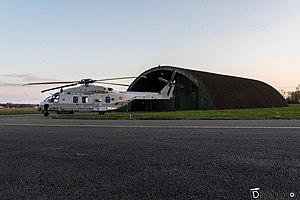
NH90 Belgian Air Force
La Base aérienne de Beauvechain est une base de la Force aérienne belge située près du village de Beauvechain dans la Province du Brabant wallon.
Le NHIndustries NH90 est un hélicoptère militaire de manœuvre et d'assaut bi-turbine européen, assigné au transport militaire, de la classe des 11 tonnes. Il fut conçu par une coopération entre la France, l'Allemagne, l'Italie et les Pays-Bas, rejoints après le lancement du premier prototype en 2000 par le Portugal, la Finlande, la Norvège, la Suède et enfin la Belgique. Il est produit par NHIndustries, une coentreprise européenne qui comprend Airbus Helicopters, AgustaWestland — fusionnée avec Leonardo-Finmeccanica en 2016 — et Fokker Technologies.